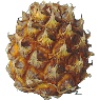
Label: Pineapple Mini 1